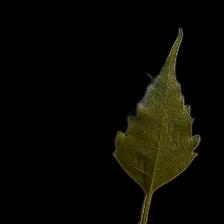
Plant: Neem